Takahashi Inari Shrine

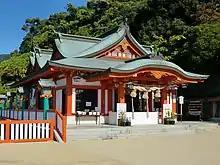
Kumamoto Takahashi Inari Shrine

Takahashi Inari Shrine (高橋稲荷神社, "Takahashi inari jinja") is a Shinto Inari shrine, dedicated to the worship of the kami Inari. It is located in Kumamoto, Kumamoto Prefecture. Its main festival is held annually on November 8. It was founded in 1496.